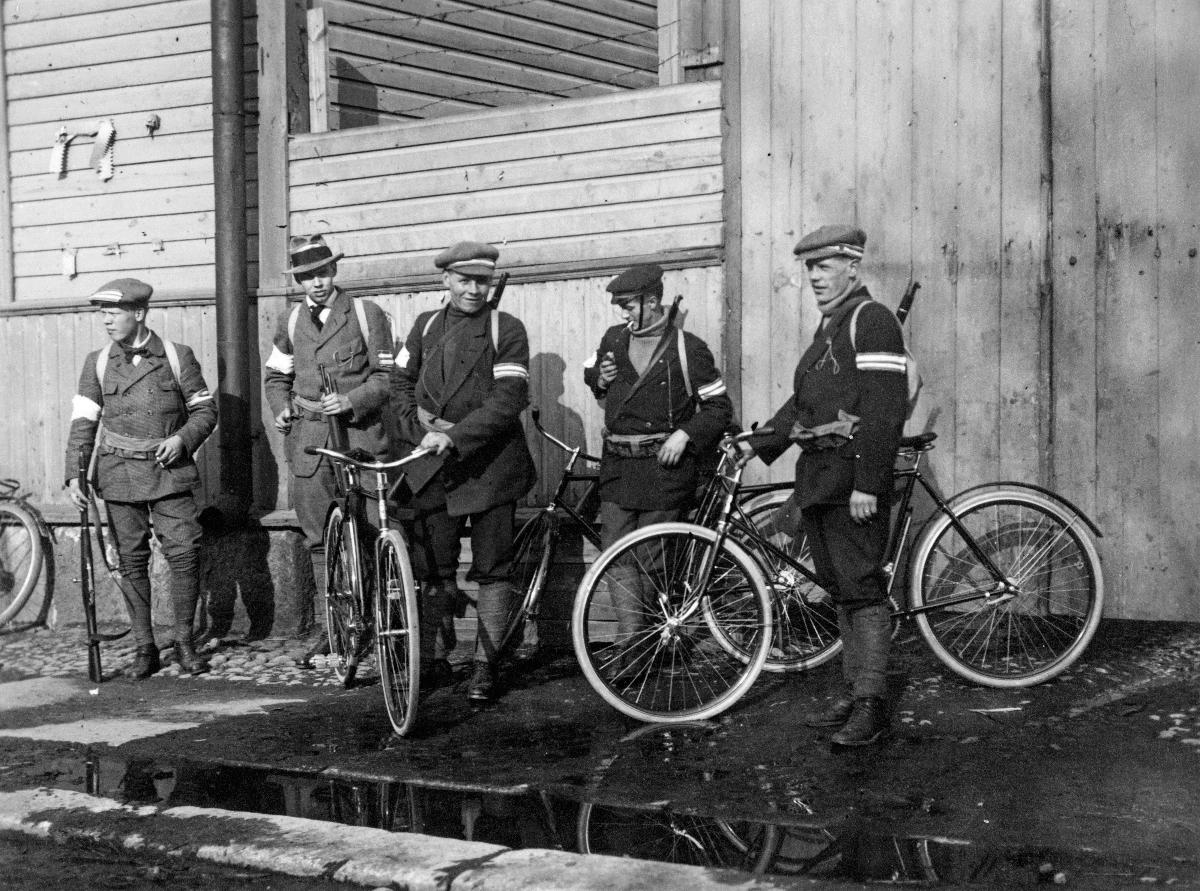
Helsingin valkokaartin tiedustelijoita
Helsinki White Guard reconnoiter scouts
sisällön kuvaus: Helsingin valkokaarti marssii Pohjoisesplanadilla Helsingissä 1918. sisällön kuvaus: Helsinki White Guard marches on Northern Esplanade in Helsinki 1918.
Vuosi: 1918
Paikka: Suomi; Suomi, Uusimaa, Helsinki
Aiheet: Suomen sisällissota; valkoiset (Suomen sisällissota); valkokaartit; tiedustelu; polkupyörät; Finnish Civil War; Whites (Finnish civil war); white guards; intelligence and reconnaissance; Finnish civil war; whites; white guard; reconnoiters; scouts; bikes; bicycles; finska inbördeskriget; vita (finska inbördeskriget); vita garden; spaning; cyklar